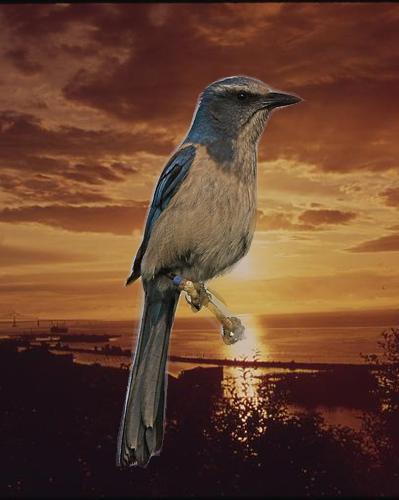
Bird species: Florida_Jay
Bird type: landbird
Background: water